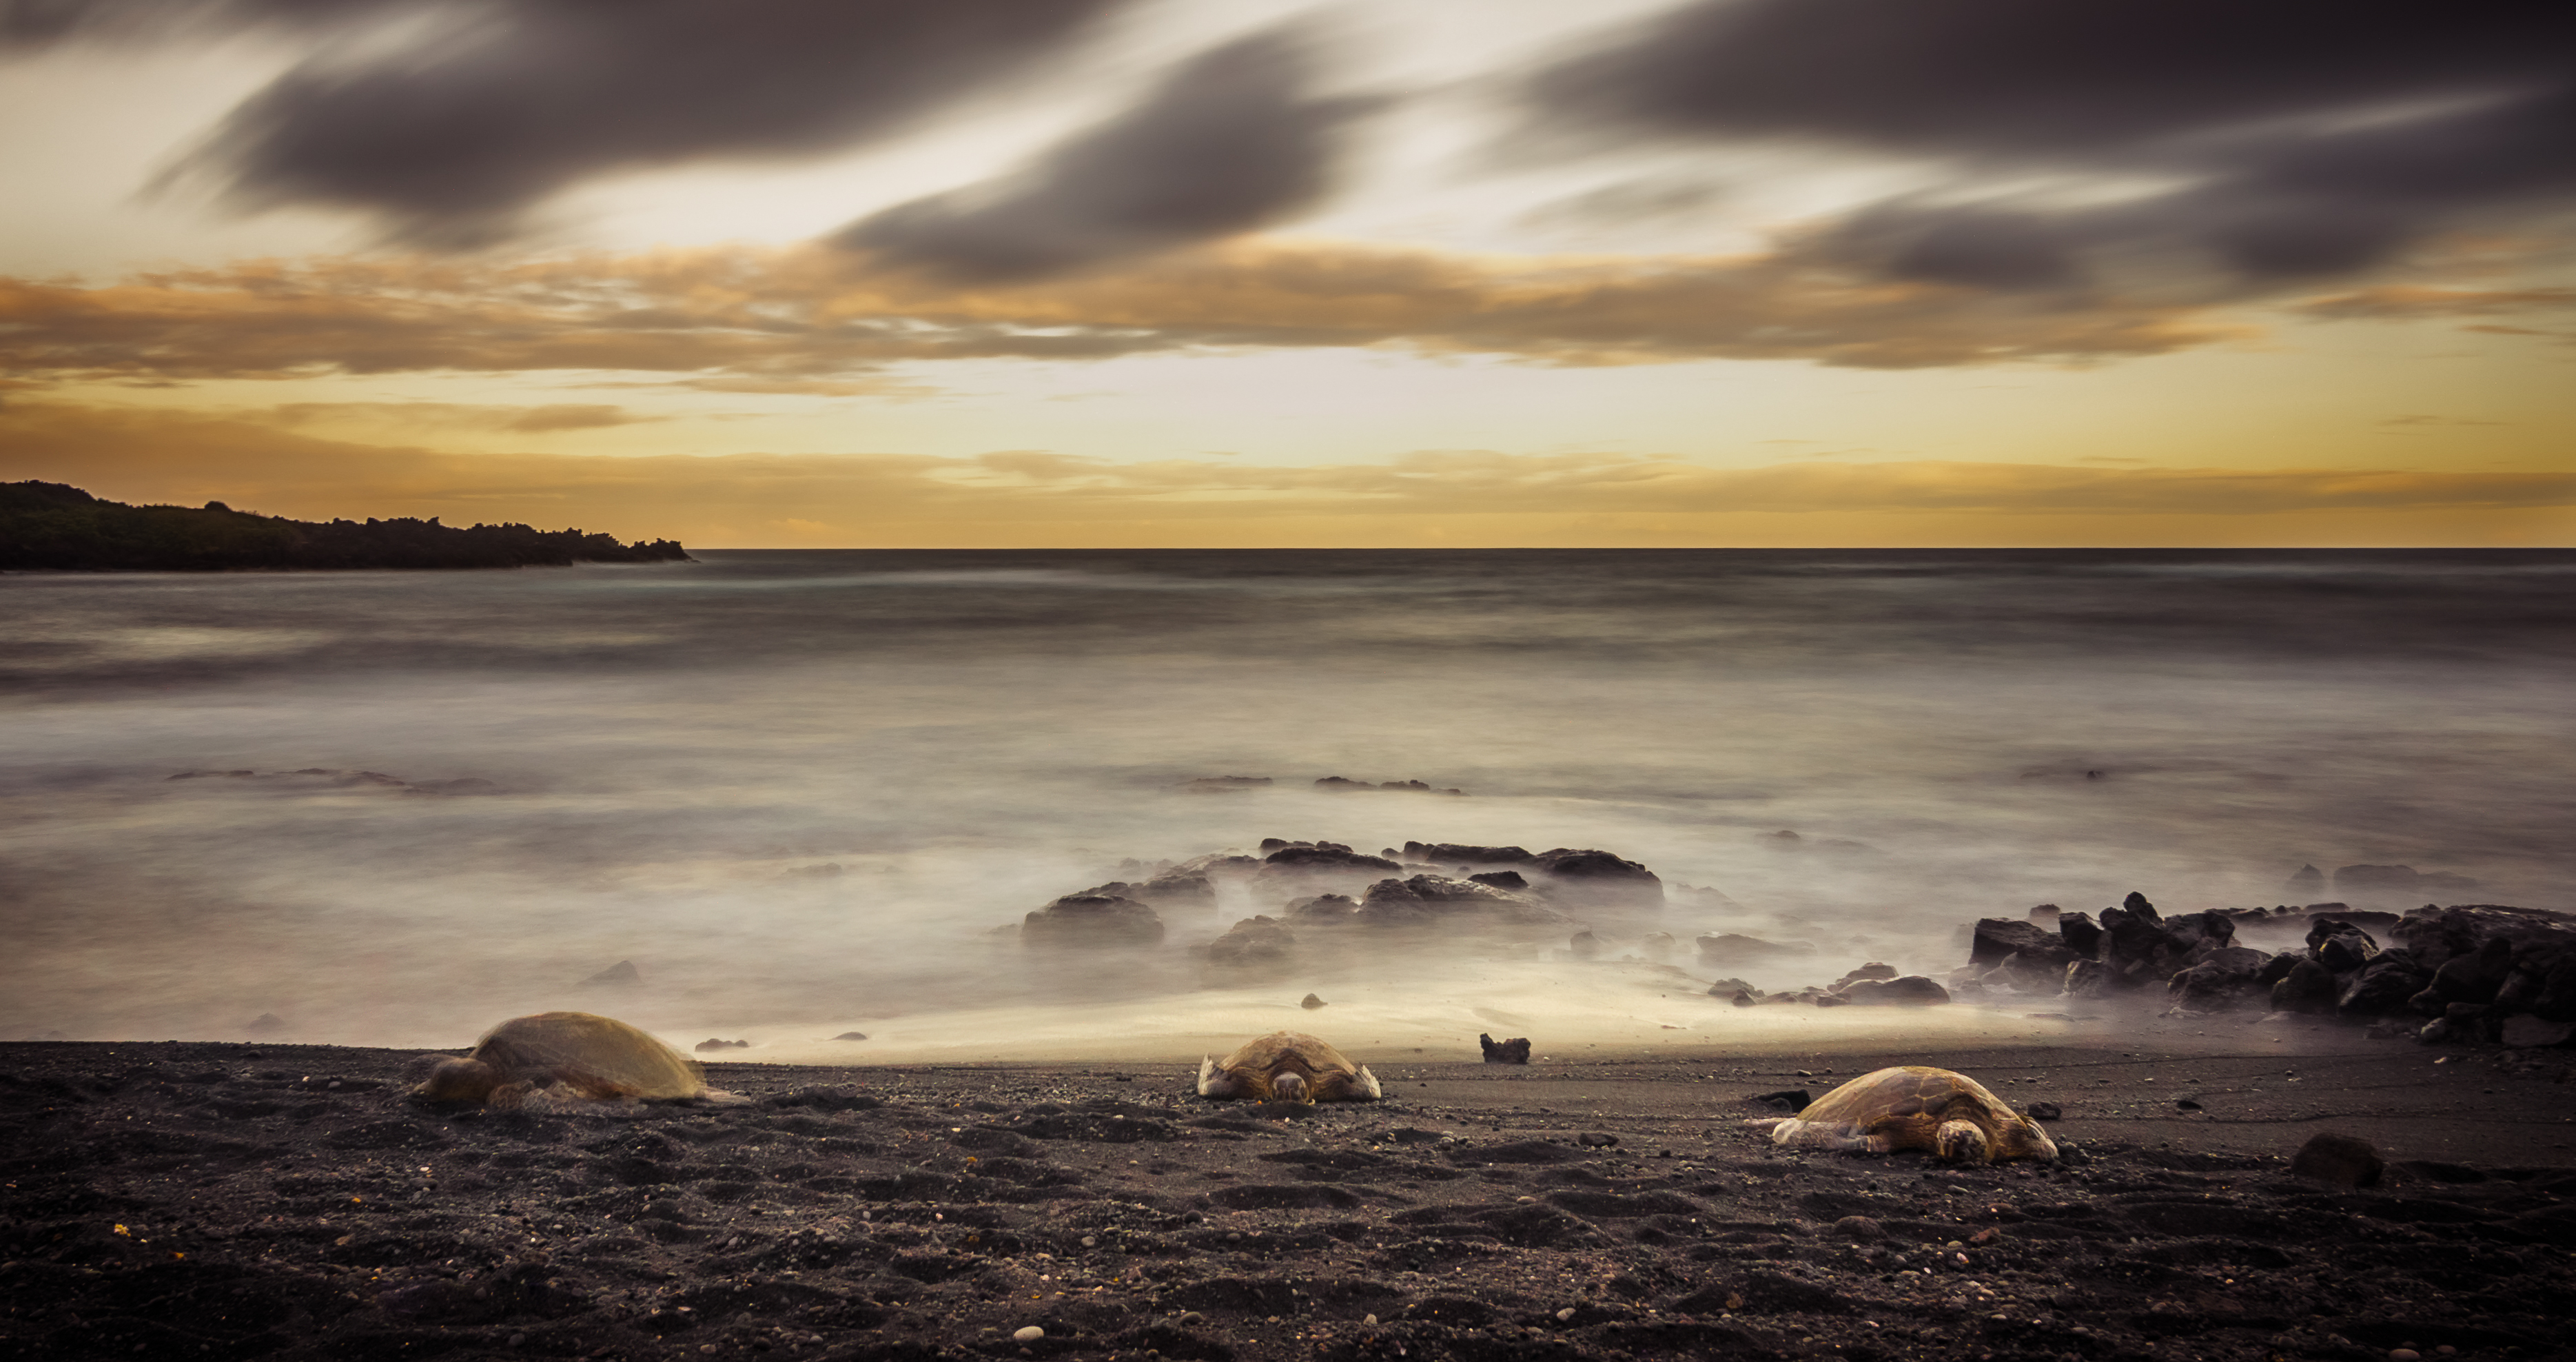
beach, landscape, sea, coast, nature, sand, rock, ocean, horizon, cloud, sky, sun, sunrise, sunset, mist, sunlight, morning, shore, wave, dawn, atmosphere, dusk, evening, reflection, weather, bay, hawaii, body of water, clouds, longexposure, turtles, tomhall, meteorological phenomenon, atmospheric phenomenon, wind wave